Tirukkural translations into English

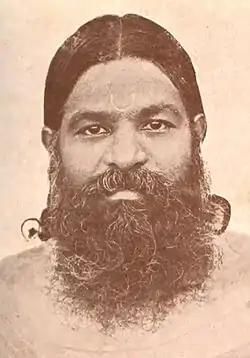
V. V. S. Aiyar, the first native scholar who made a complete translation of the Kural into English

Tirukkural remains one of the most widely translated non-religious works in the world. As of 2014, there were at least 57 versions available in the English language alone. English, thus, continues to remain the language with most number of translations available of the Kural text.